Menefee Formation

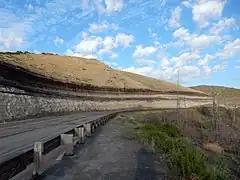
Menefee Formation in road cut at Mesa Verde National Park, Colorado

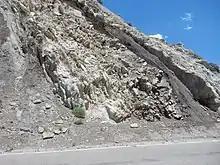
Menefee Formation in a road cut through a hogback ridge near Cuba, New Mexico

The Menefee Formation is an upper Santonian to lower Campanian geologic formation found in Colorado and New Mexico, United States.